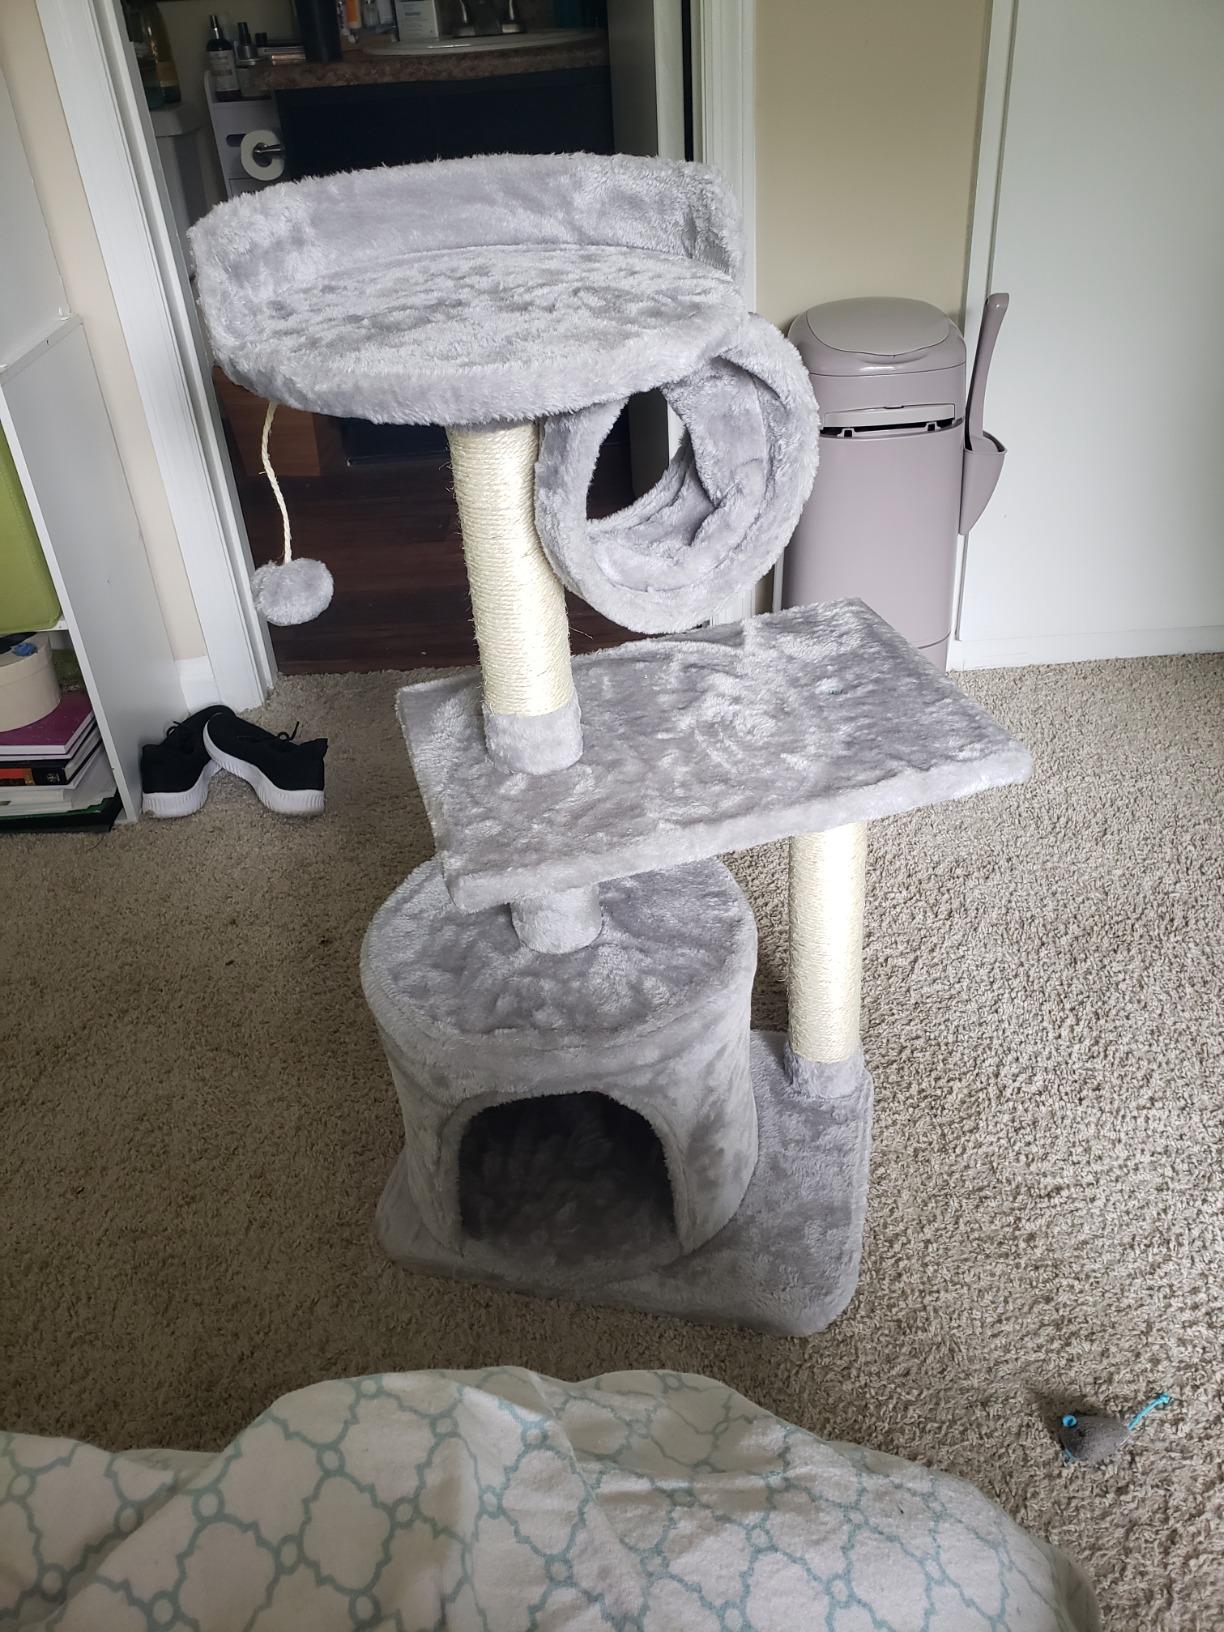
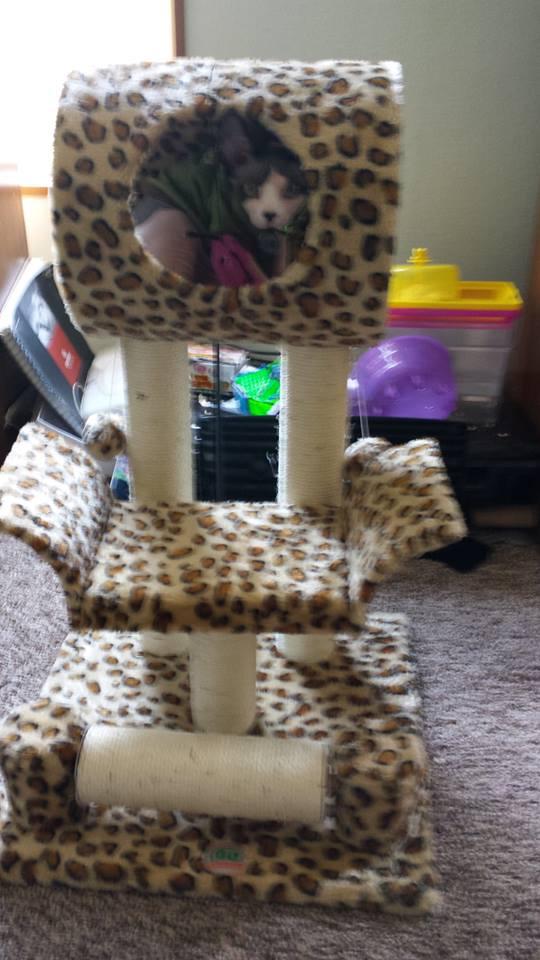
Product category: items_cat tree
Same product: no